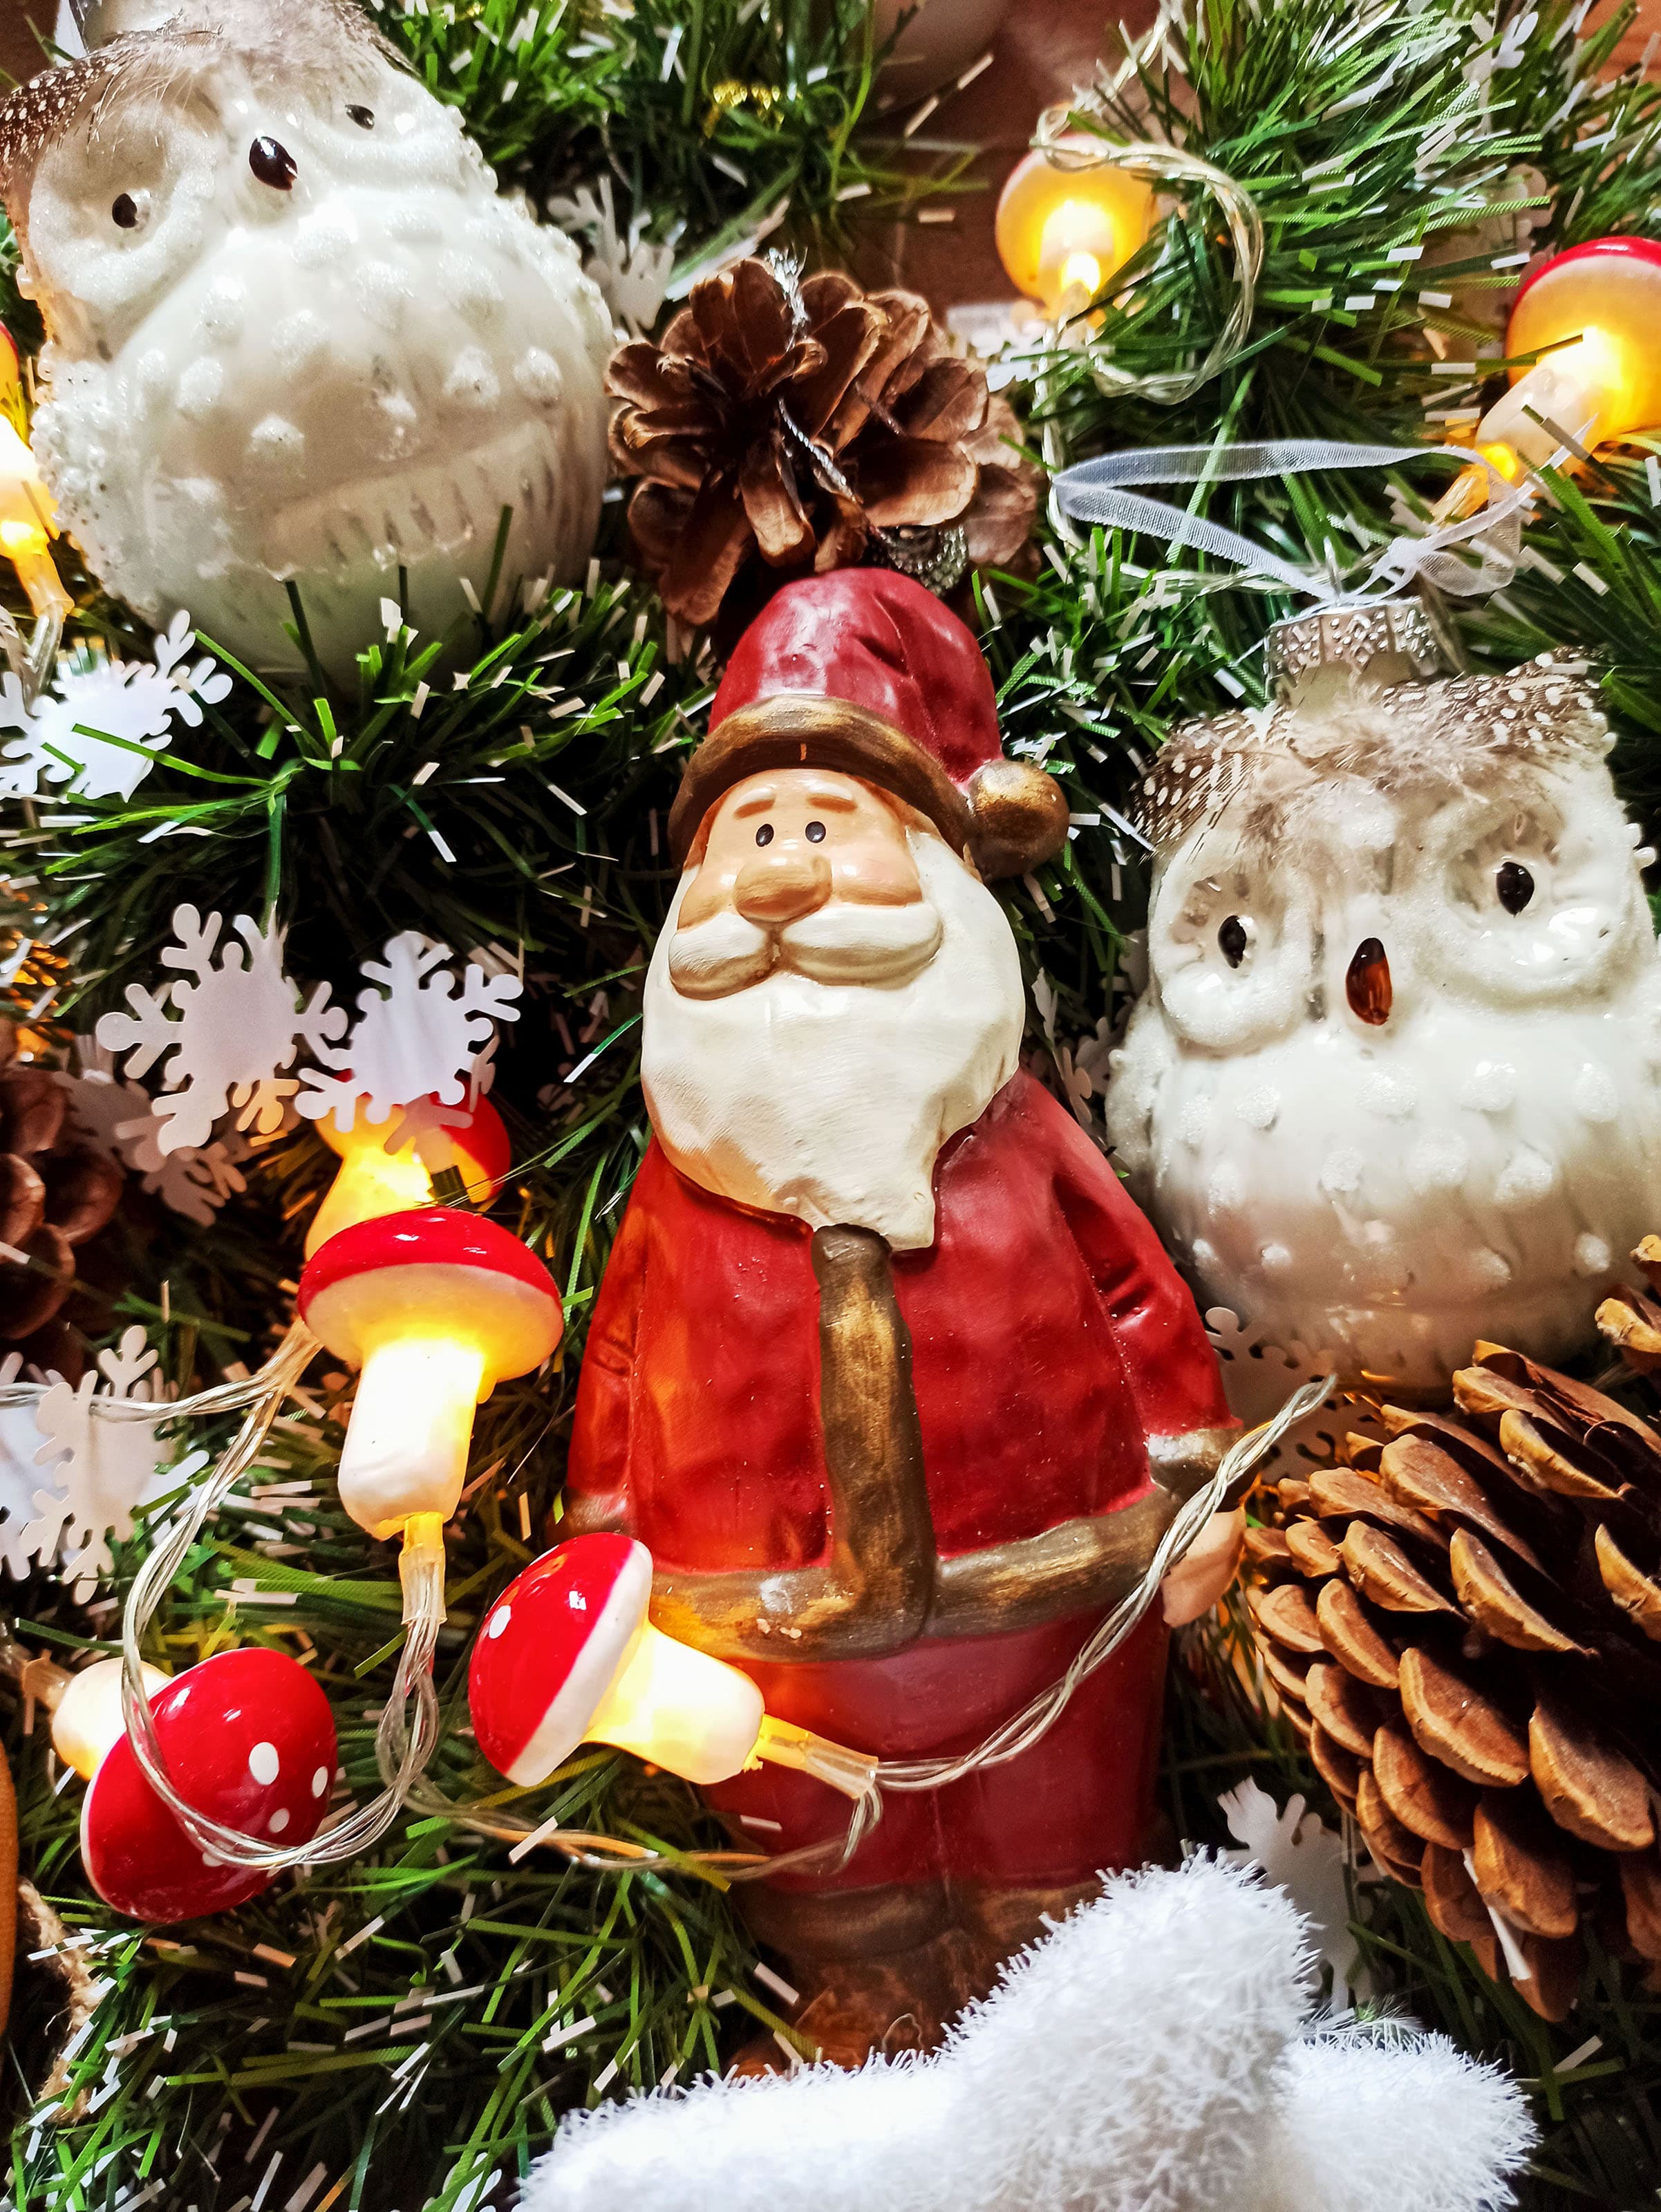
santa claus, christmas ornament, christmas, christmas decoration, christmas tree, tree, christmas eve, fictional character, plant, Holiday ornament, interior design, snowman, fir, conifer, pine family, pine, ornament, lawn ornament, holiday